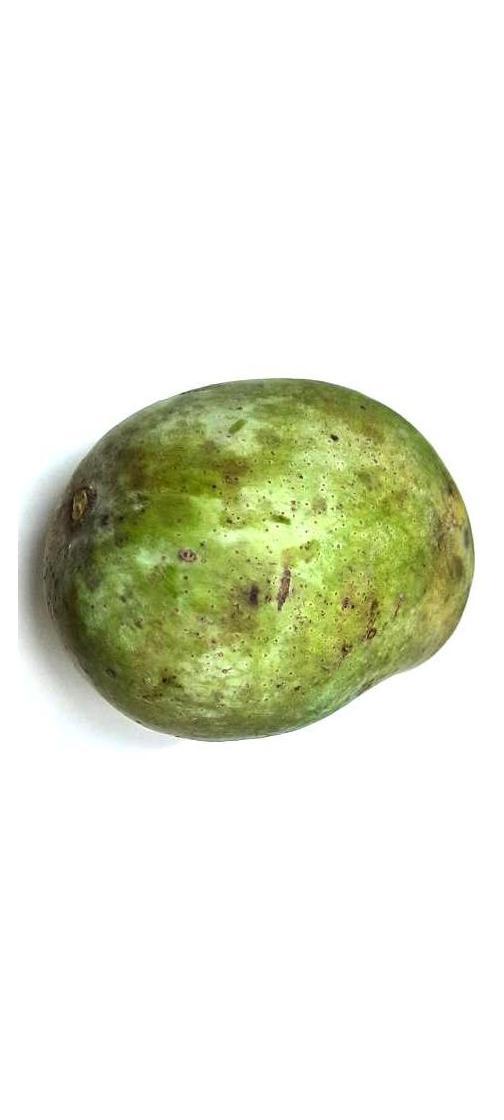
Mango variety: Fazli Classic